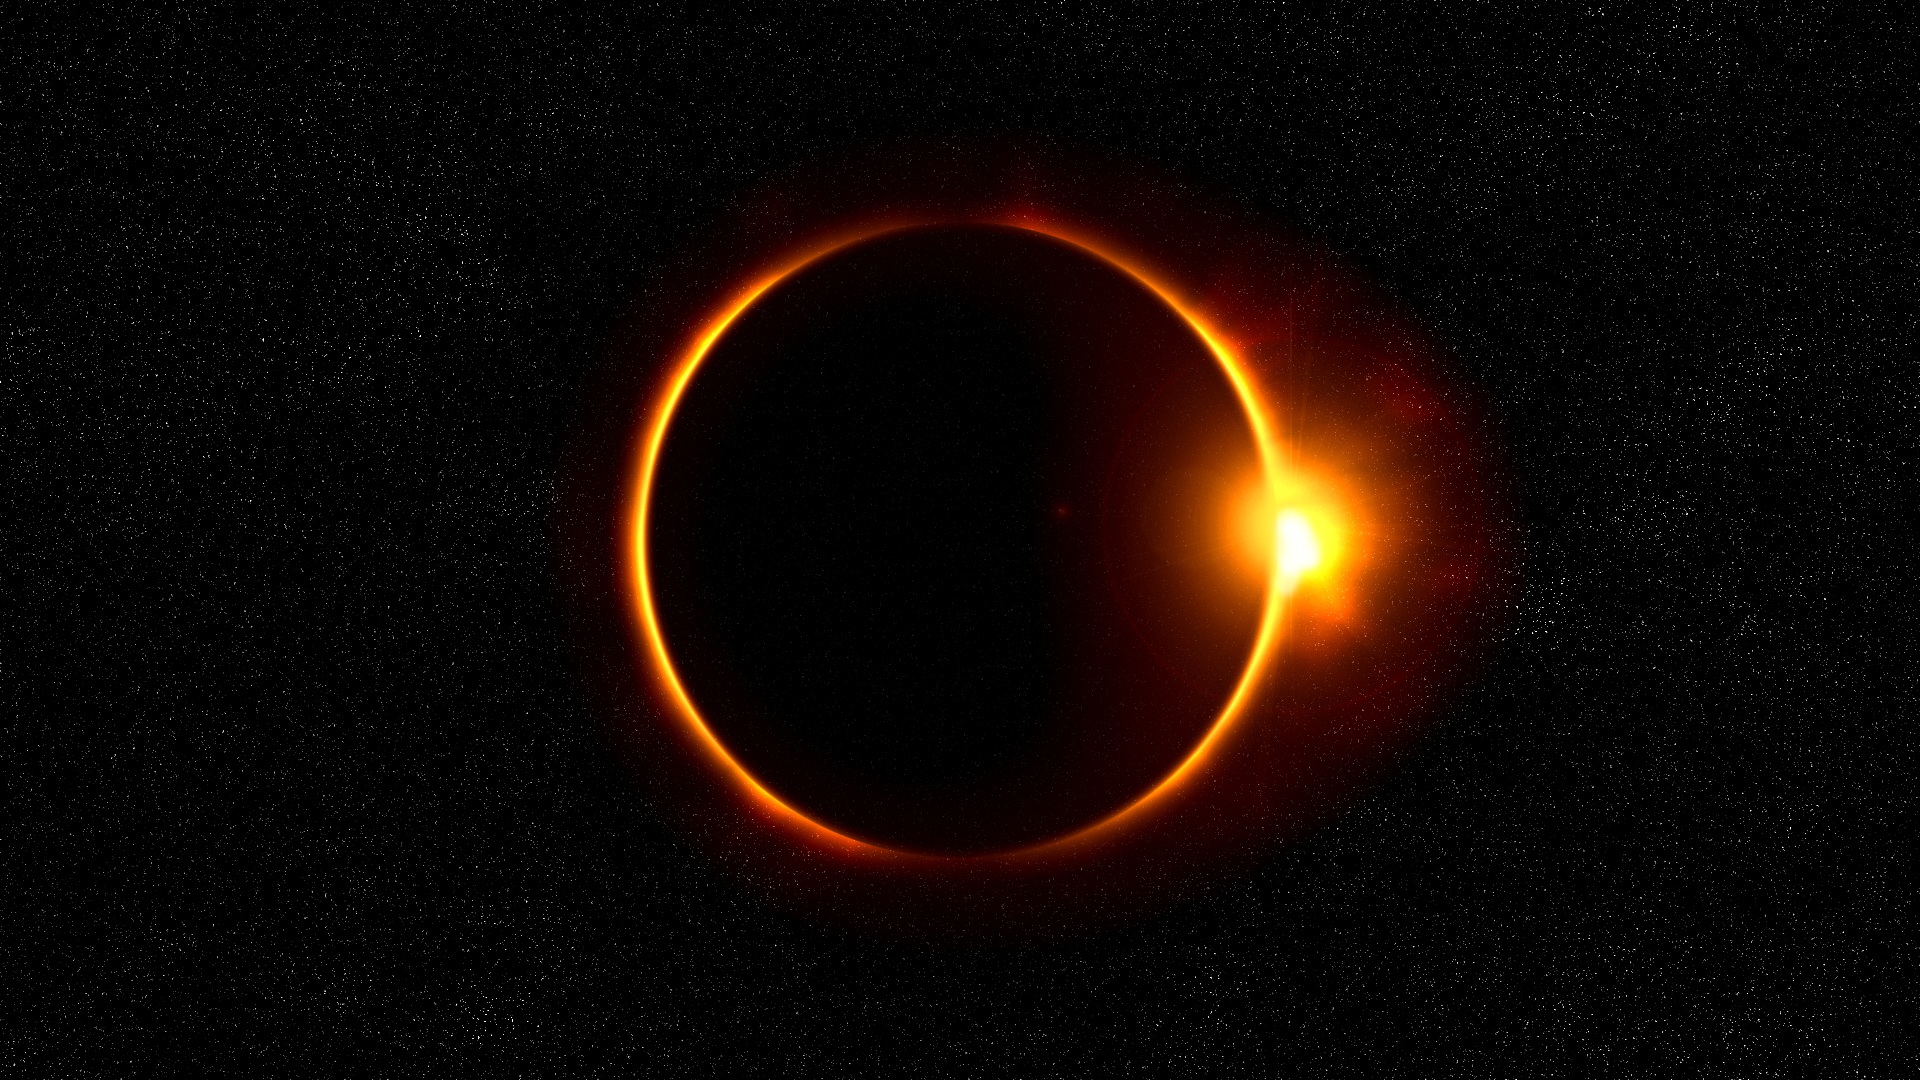
sun, solar, circle, corona, font, flare, eclipse, event, solar eclipse, geological phenomenon, celestial event